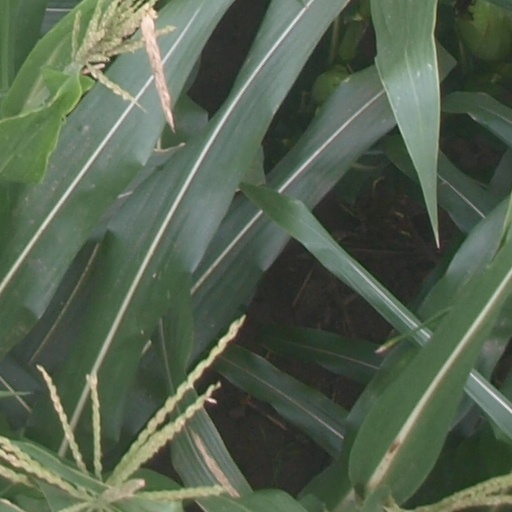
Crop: maize; corn